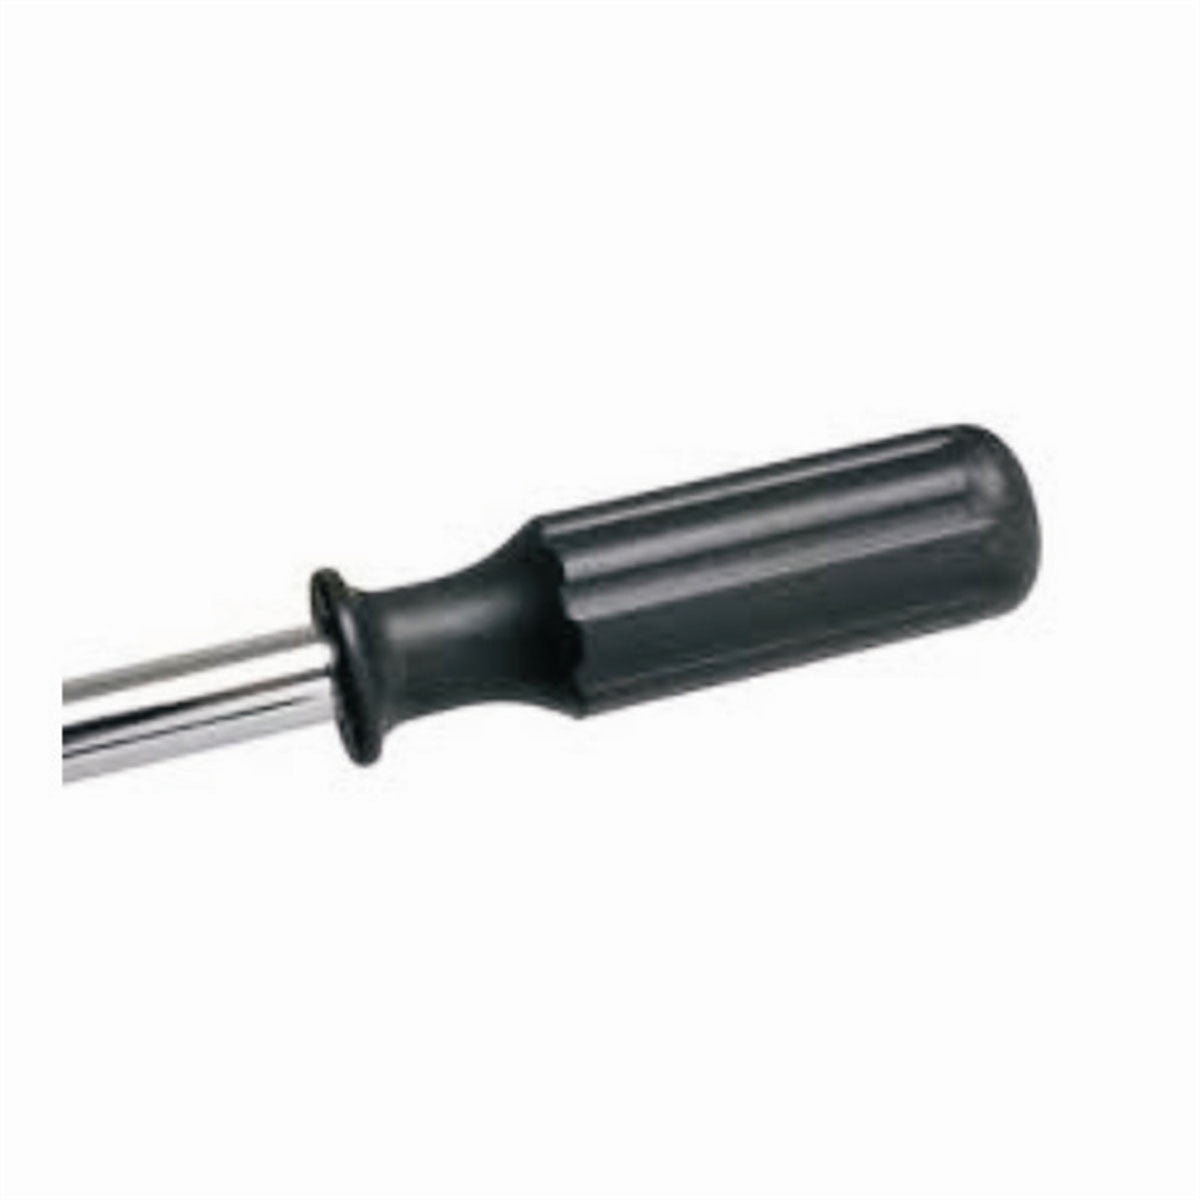
Foosball Handle Grip 9Ball India | Kibi Sports
Product Information Set of 8 slip-on foosball handles Size - L 4 " W 1.25" Handles measure 4 long and 1-1/4 wide Free Delivery Terms & Conditions The image represents the actual product, though the colour of the image and the product may slightly differ. The product is non-returnable
Brand: 9BallsIndia
Category: Sporting Goods > Indoor Games > Foosball > Foosball Table Parts & Accessories > Foosball Table Handles